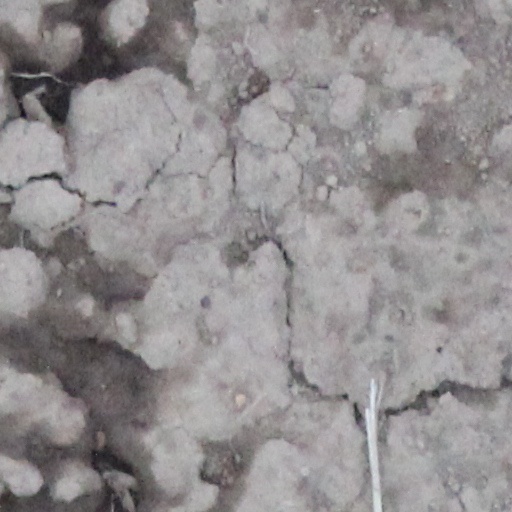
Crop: wheat